Answer in natural language. Consider the 3D positions of the objects in the scene and not just the 2D positions in the image. Is the centerpoint of  white flared lampshade, black twisted base (marked A) at a higher height than modern armchair in black (marked B)? Choose between the following options: yes or no
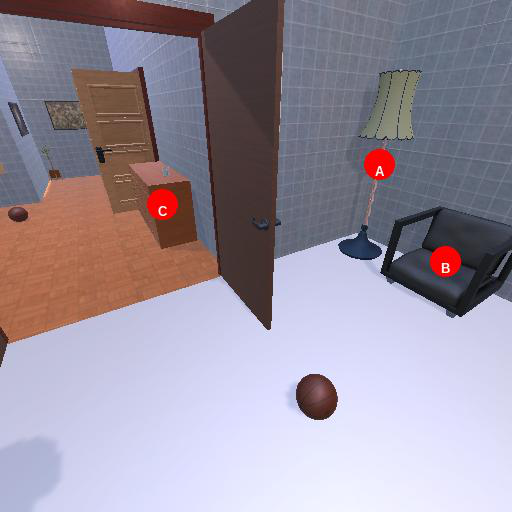
<answer>no</answer>